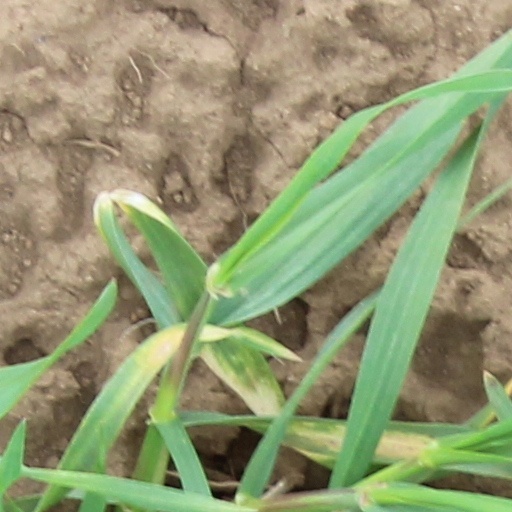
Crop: wheat